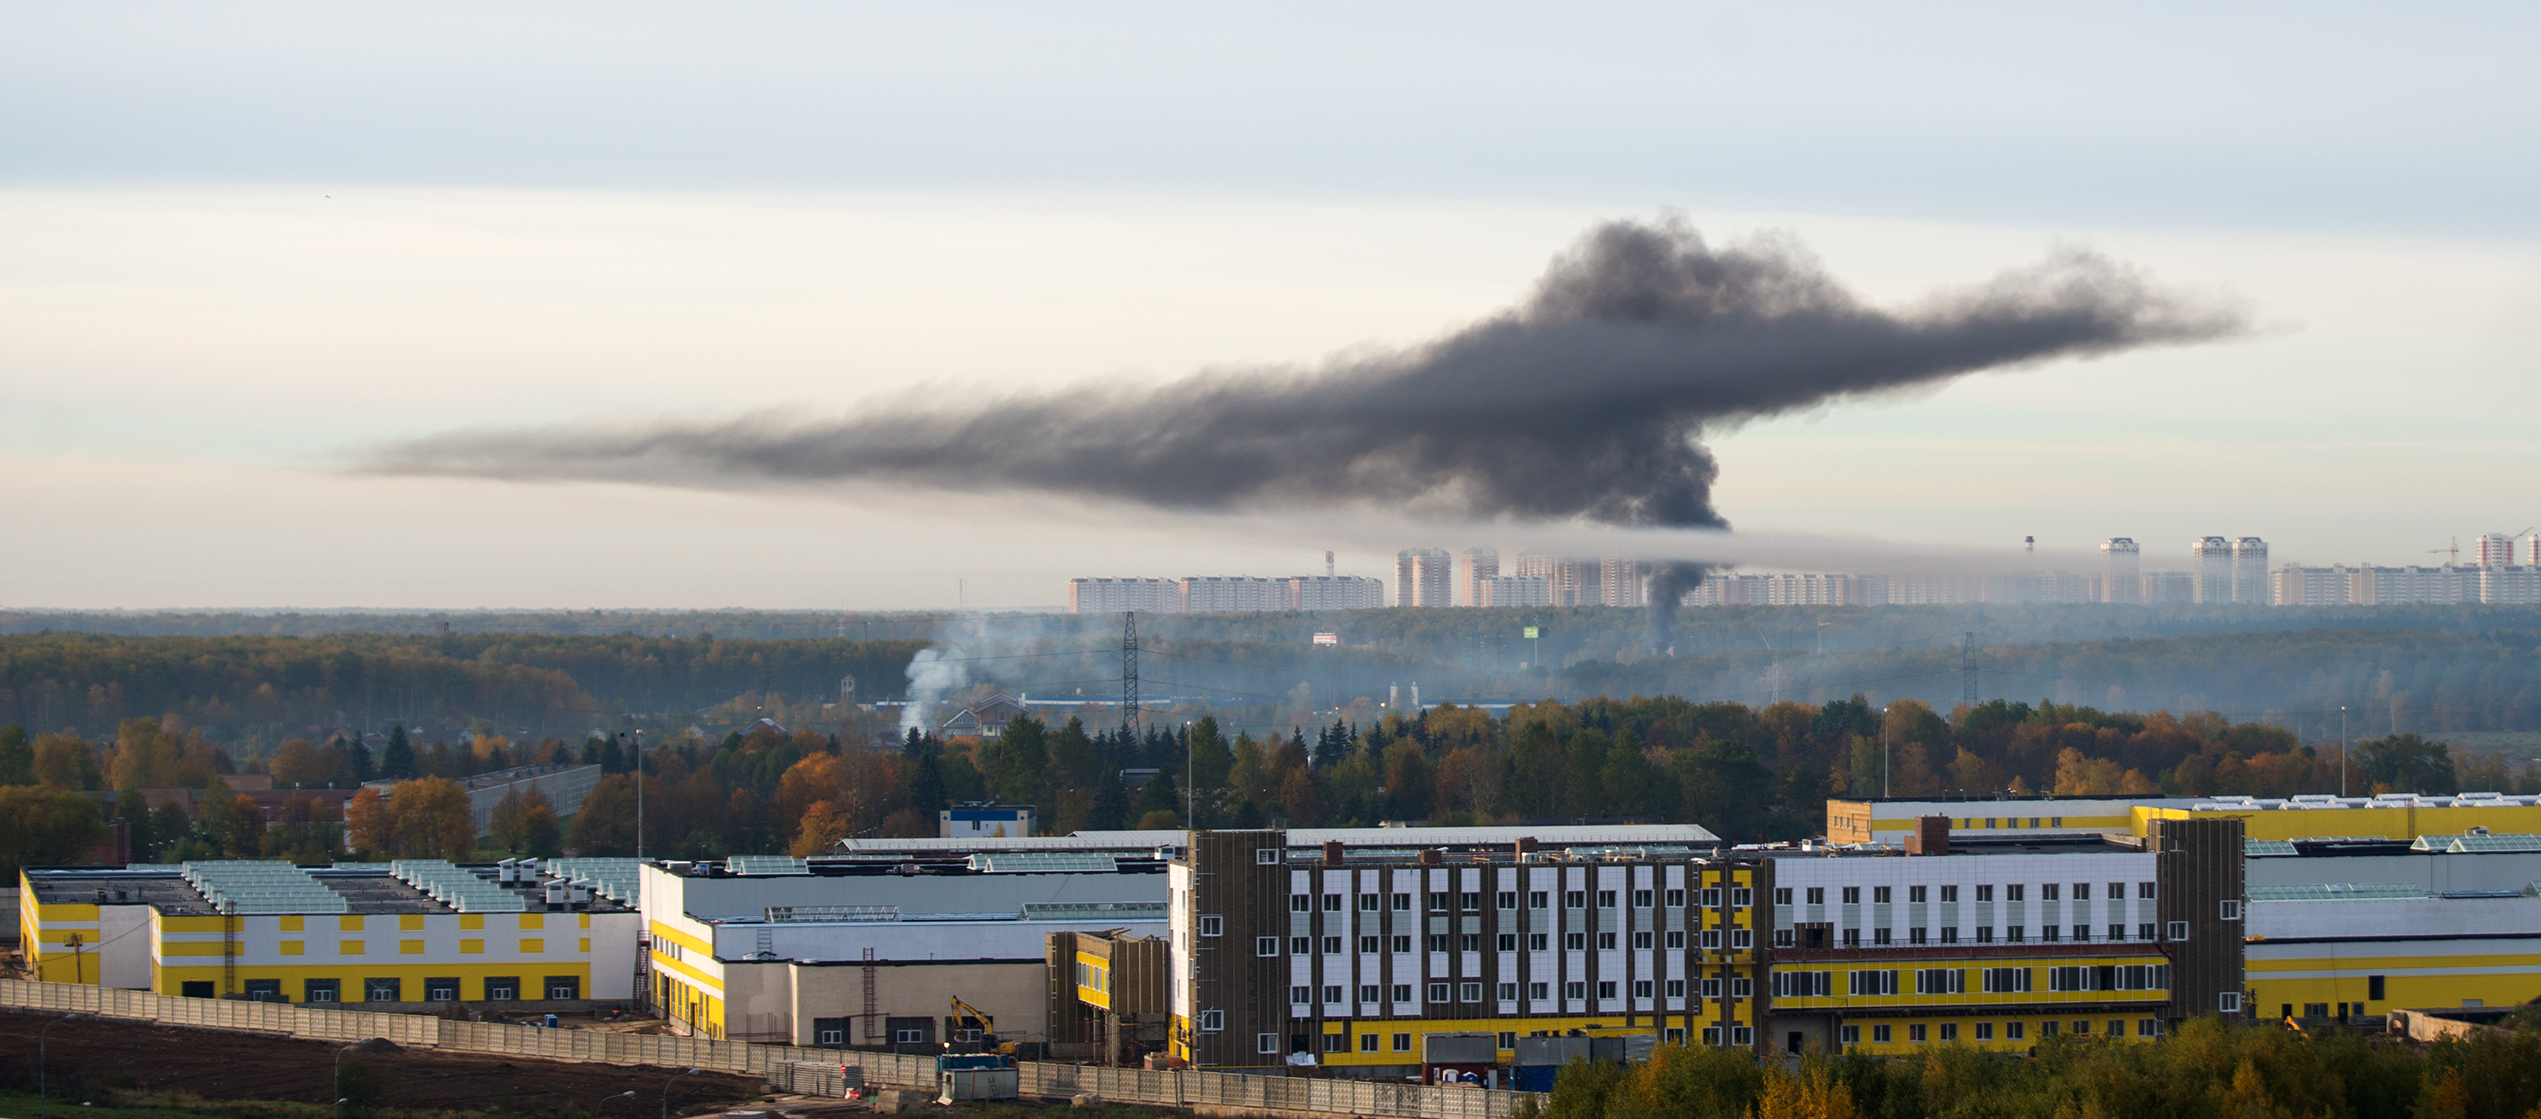
city, train, cityscape, transport, europe, vehicle, nikon, cool image, locomotive, moscow, nikkor, russia, cityscapes, d800, 70300mm, moskau, nikond800, moscou, 70300mmf4556gvr, solntsevo, solncevo, rail transport, atmospheric phenomenon, atmosphere of earth